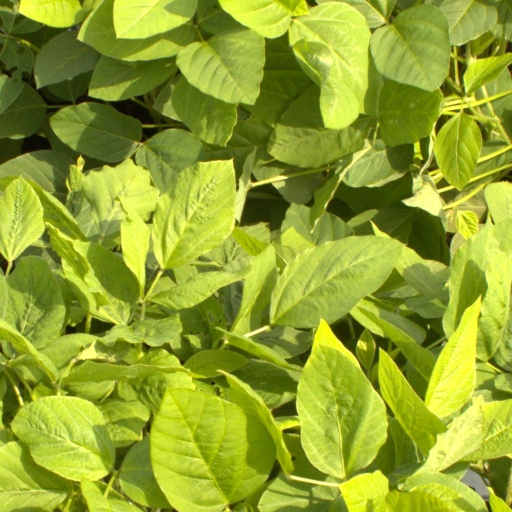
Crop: soybean